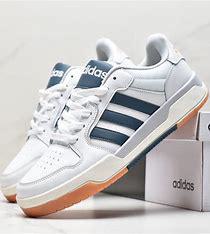
Brand: adidas
Model: neo Adidas NEO Entrap Mid